Ella Winter

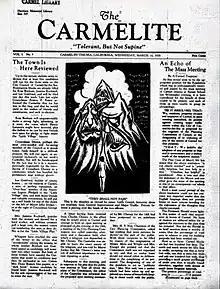
The Carmelite (1928)

"The Carmelite," a weekly newspaper, was published in Carmel-by-the-Sea from 1928 to 1932. Its inception was fueled by the desire to provide an alternative to the town's conventional publication, the "Carmel Pine Cone." Spearheaded by Ella Winter and Steffens in 1928, "The Carmelite" swiftly gained recognition for its unique perspective on art, establishing itself as one of California's most contentious periodicals. Within its pages, Ella fearlessly explored an array of subjects, captivating readers with her diverse writings.